The Guardian (Belize)

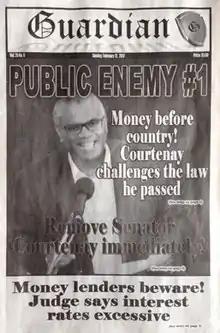
Front page of the February 12, 2017 edition

The Guardian is a Belizean newspaper and the official print organ of the United Democratic Party. It is published on Thursdays and sells for BZ$1.